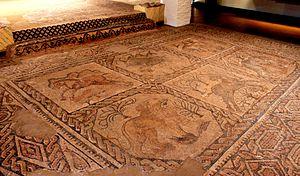
La mosaïque est un art décoratif dans lequel on utilise des fragments de pierre, de pierres colorées, d'émail, de verre, ou encore de céramique, assemblés à l'aide de mastic ou d'enduit, pour former des motifs ou des figures. Quel que soit le matériau utilisé, ces fragments sont appelés des tesselles.
Calanda est une commune d’Espagne, dans la province de Teruel, communauté autonome d'Aragon comarque de Bajo Aragón.